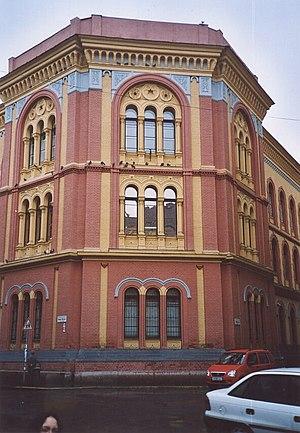
Le Séminaire national de formation rabbinique - Université juive est l'une des universités de Budapest, fondée en 1877. Il s'agit d'une université confessionnelle, consacrée aux études juives. Elle dispose de sa propre synagogue.